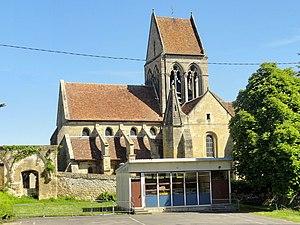
Vue depuis le sud.
L'église Saint-Vaast d'Angicourt est une église catholique paroissiale située à Angicourt, commune de l'Oise.